Question: What can be seen in the background?
Tambaya: Me ake iya agani a ƙasan bayan?
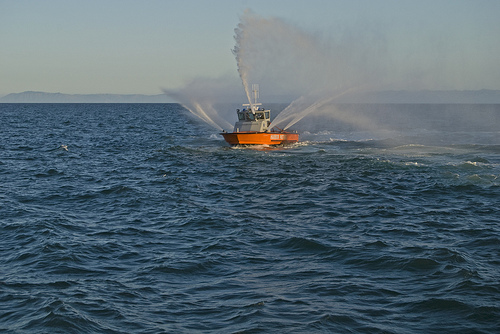
Answer: Mountains.
Amsa: Duwatsu.